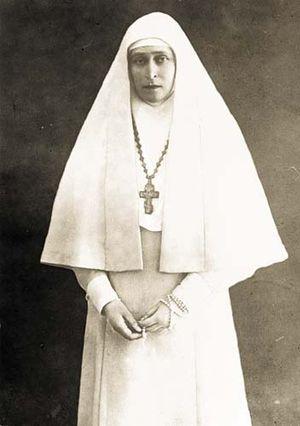
Les Martyrs de la mine d'Alapaïevsk désigne des membres de la famille Romanov et des personnes apparentées à cette famille qui ont été assassinées par des représentants du pouvoir soviétique dans la nuit du 18 juillet 1918 à Alapaïevsk. Huit personnes furent jetées vivantes dans le puits de mine Selimskaïa situé à 18 kilomètres de la ville d'Alapaïevsk. Ces assassinats eurent lieu le lendemain du massacre de la famille impériale dans le sous-sol de la maison Ipatiev à Ekaterinbourg. Le 8 juin 2009, le procureur général de la cour de justice russe a réhabilité à titre posthume les victimes d'Alapaïevsk.
Le prince Constantin Constantinovitch de Russie, né à Saint-Pétersbourg le 1ᵉʳ janvier 1891, assassiné le 17 juillet 1918 à Alapaïevsk en Oural est un prince de Russie appartenant à la maison Romanov qui fut assassiné par les bolcheviks en 1918.
Alice de Battenberg, princesse de Battenberg puis, par son mariage, princesse de Grèce et de Danemark, est née le 25 février 1885 au château de Windsor, en Angleterre, et morte le 5 décembre 1969 au palais de Buckingham, à Londres. Belle-mère de la reine Élisabeth II du Royaume-Uni, c'est une princesse anglo-allemande entrée dans la famille royale de Grèce après son union avec le prince André. Devenue religieuse après la mort de son époux, elle a fondé un ordre orthodoxe qui a rapidement périclité. Alice de Battenberg est, par ailleurs, l'une des deux seules princesses européennes à avoir reçu le titre israélien de « Juste parmi les nations ».
Le couvent des Saintes-Marthe-et-Marie ou couvent de la Merci-des-Saintes-Marthe-et-Marie est un couvent féminin orthodoxe russe situé à Moscou en Russie.